Lighthouse of Ponta da Barca

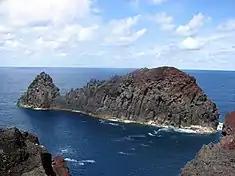
The Whale Islet, located in the northern coast, adjacent to the Ponta da Baraca Lighthouse

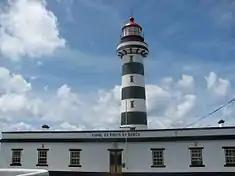
The main tower of the lighthouse

The General Plan for Lighthouses of 1883, documents the necessity of installing a lighthouse on top of Pico Negro, a volcanic cone located to the southeast of Ponta da Barca.